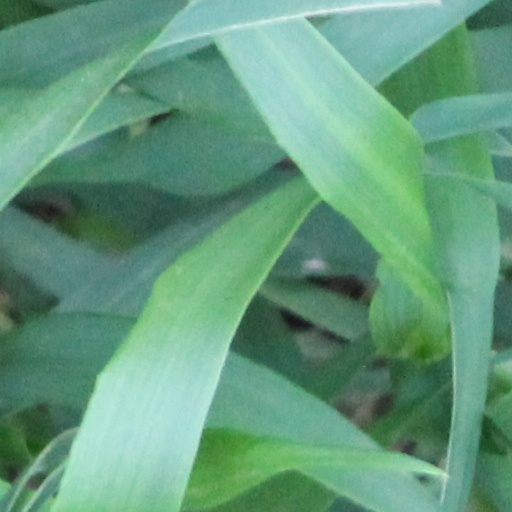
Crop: wheat